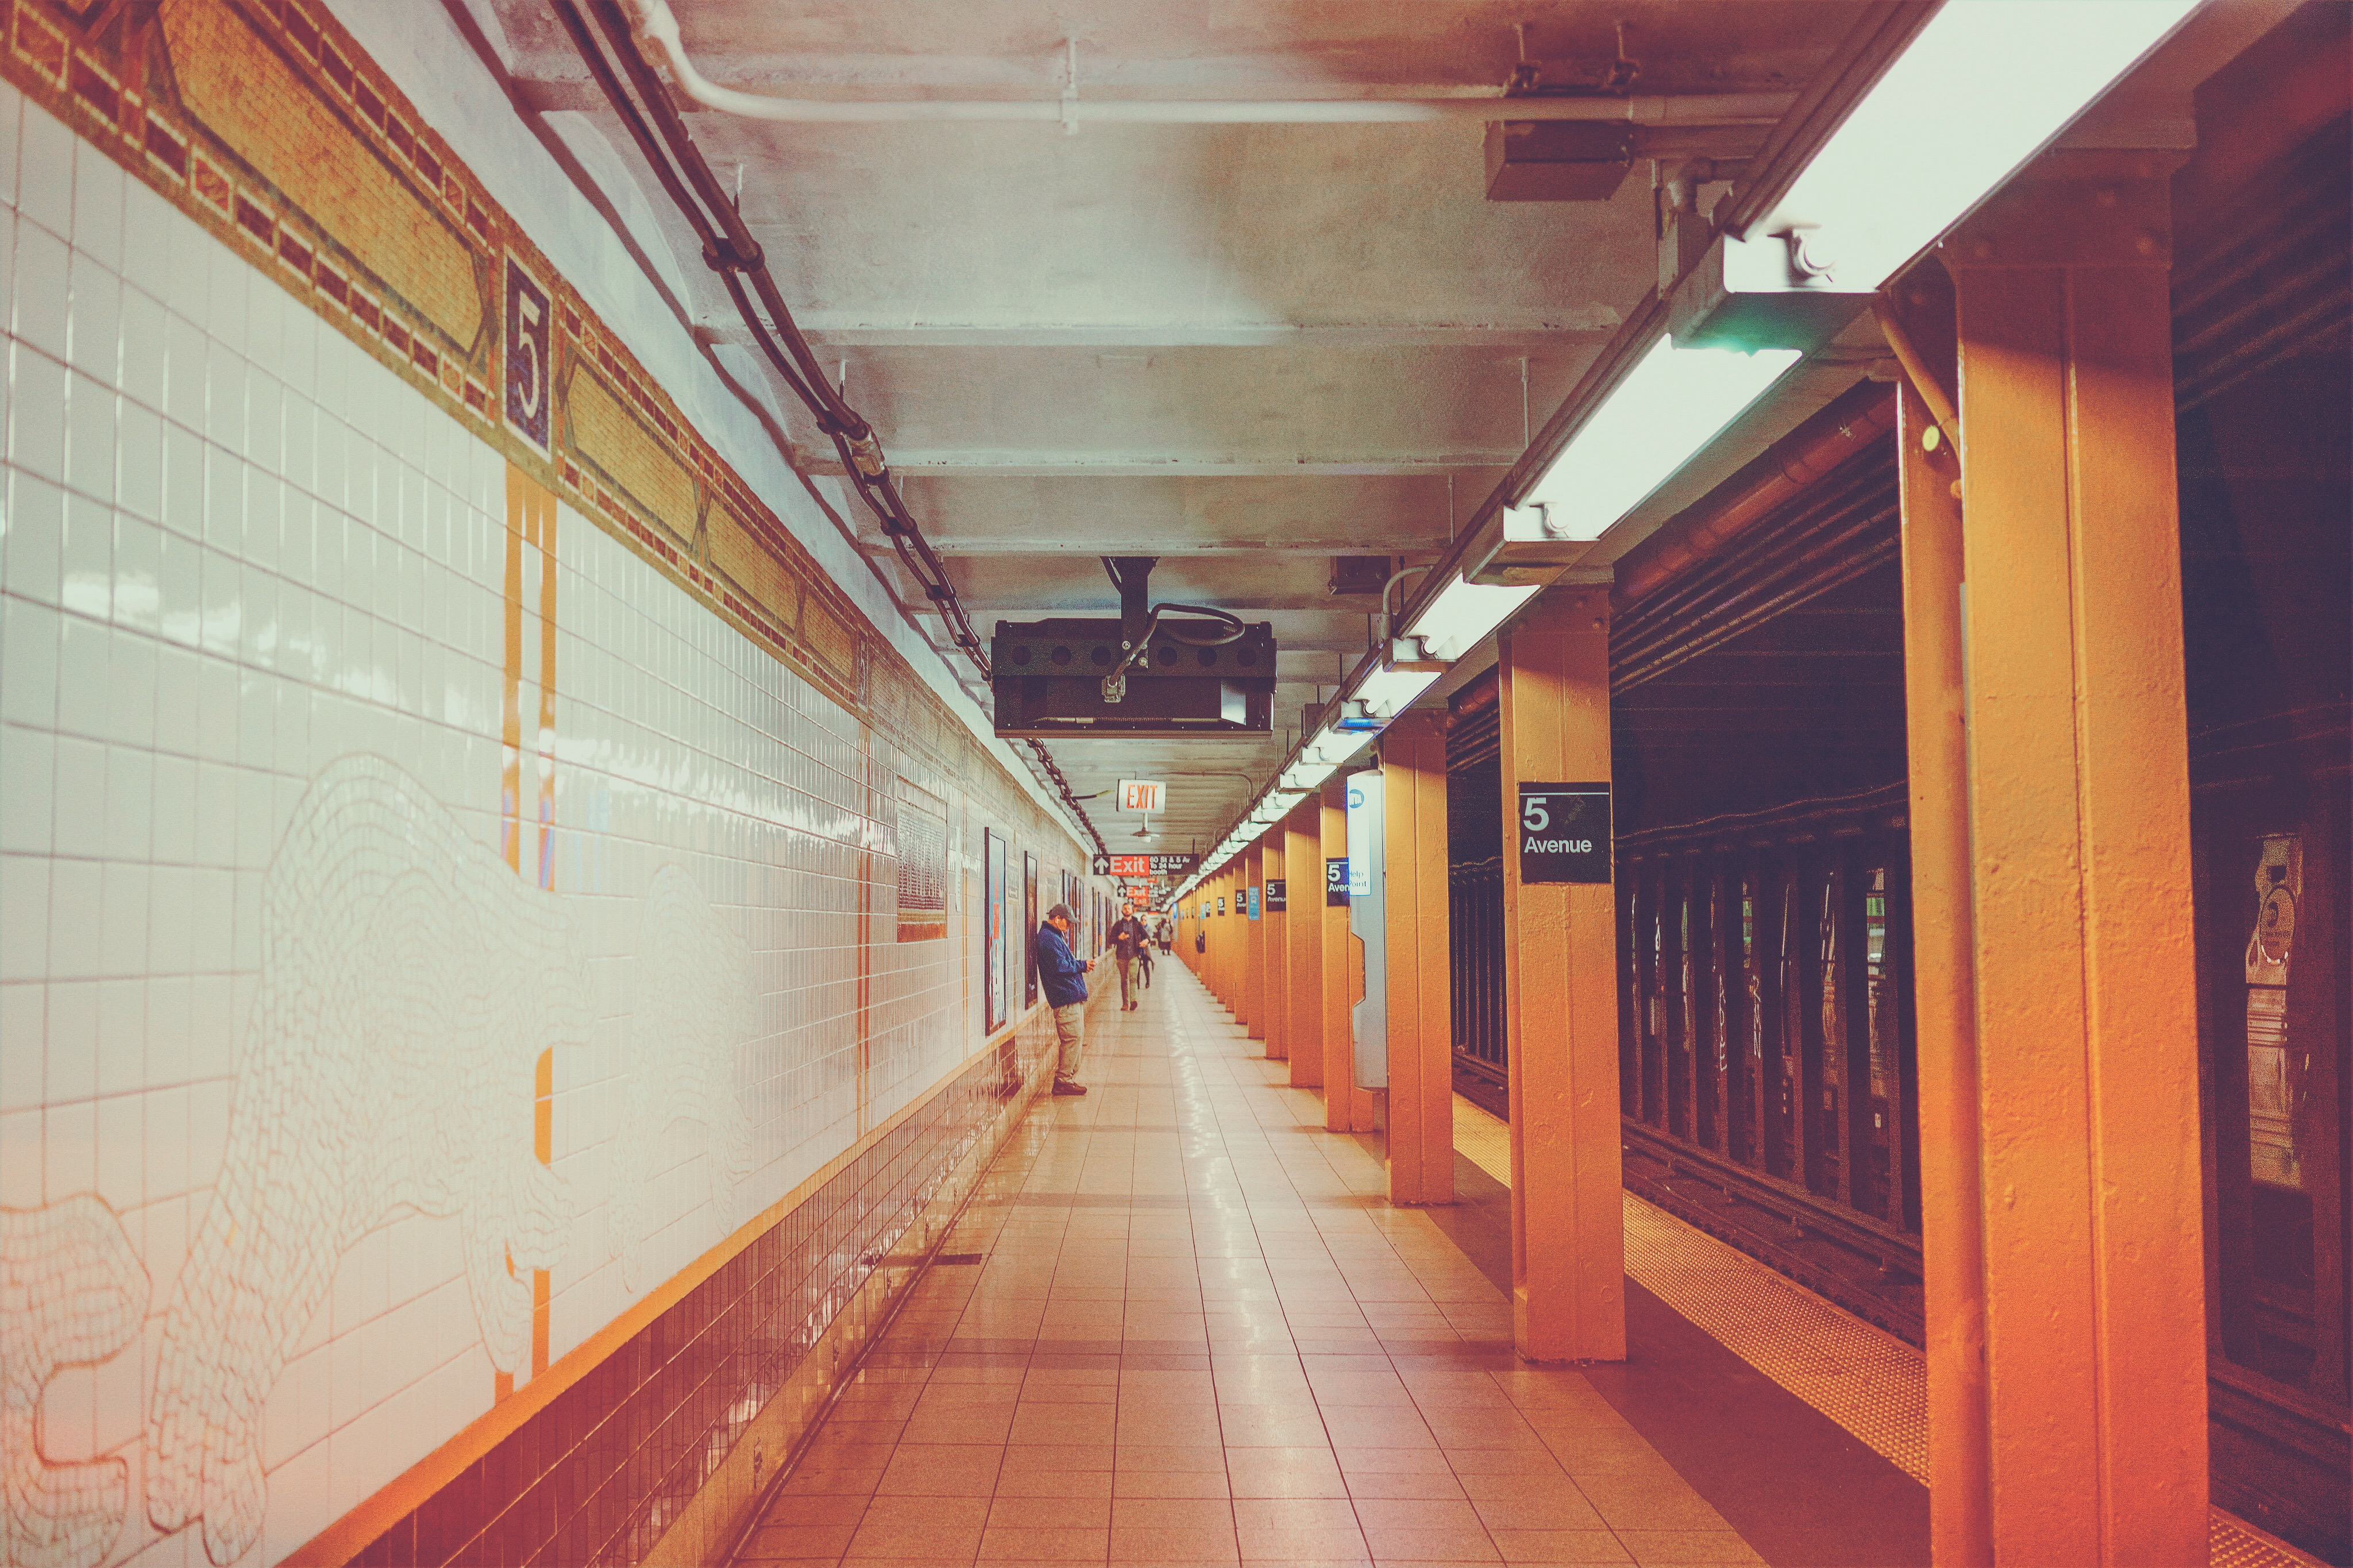
city, urban, train, subway, transit, transportation, transport, hall, public transport